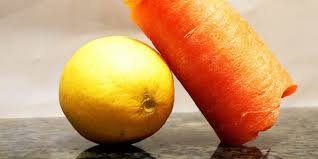
Label: Orange